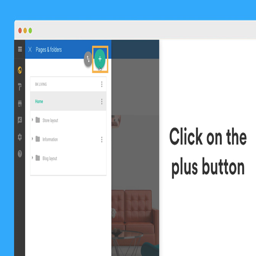
this short tutorial video shows you how to add additional pages and folders to your website .